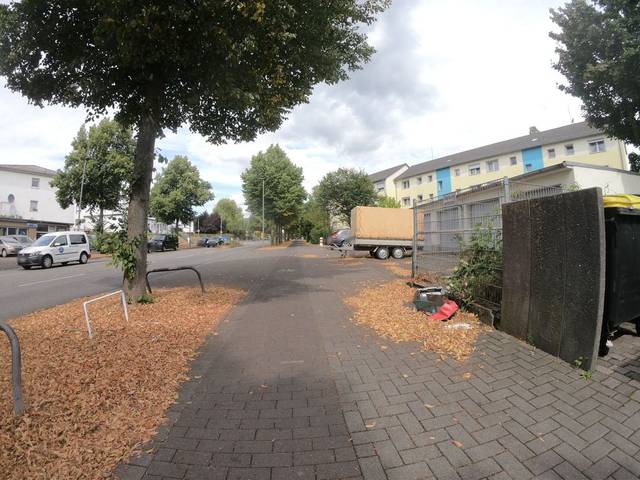
Region: Germany
Coordinates: 50.602, 8.689